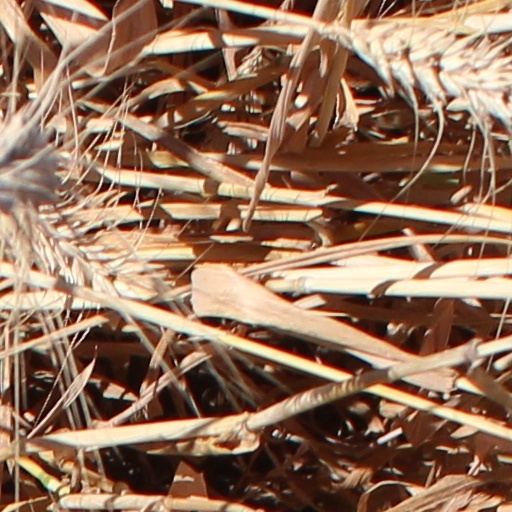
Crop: wheat